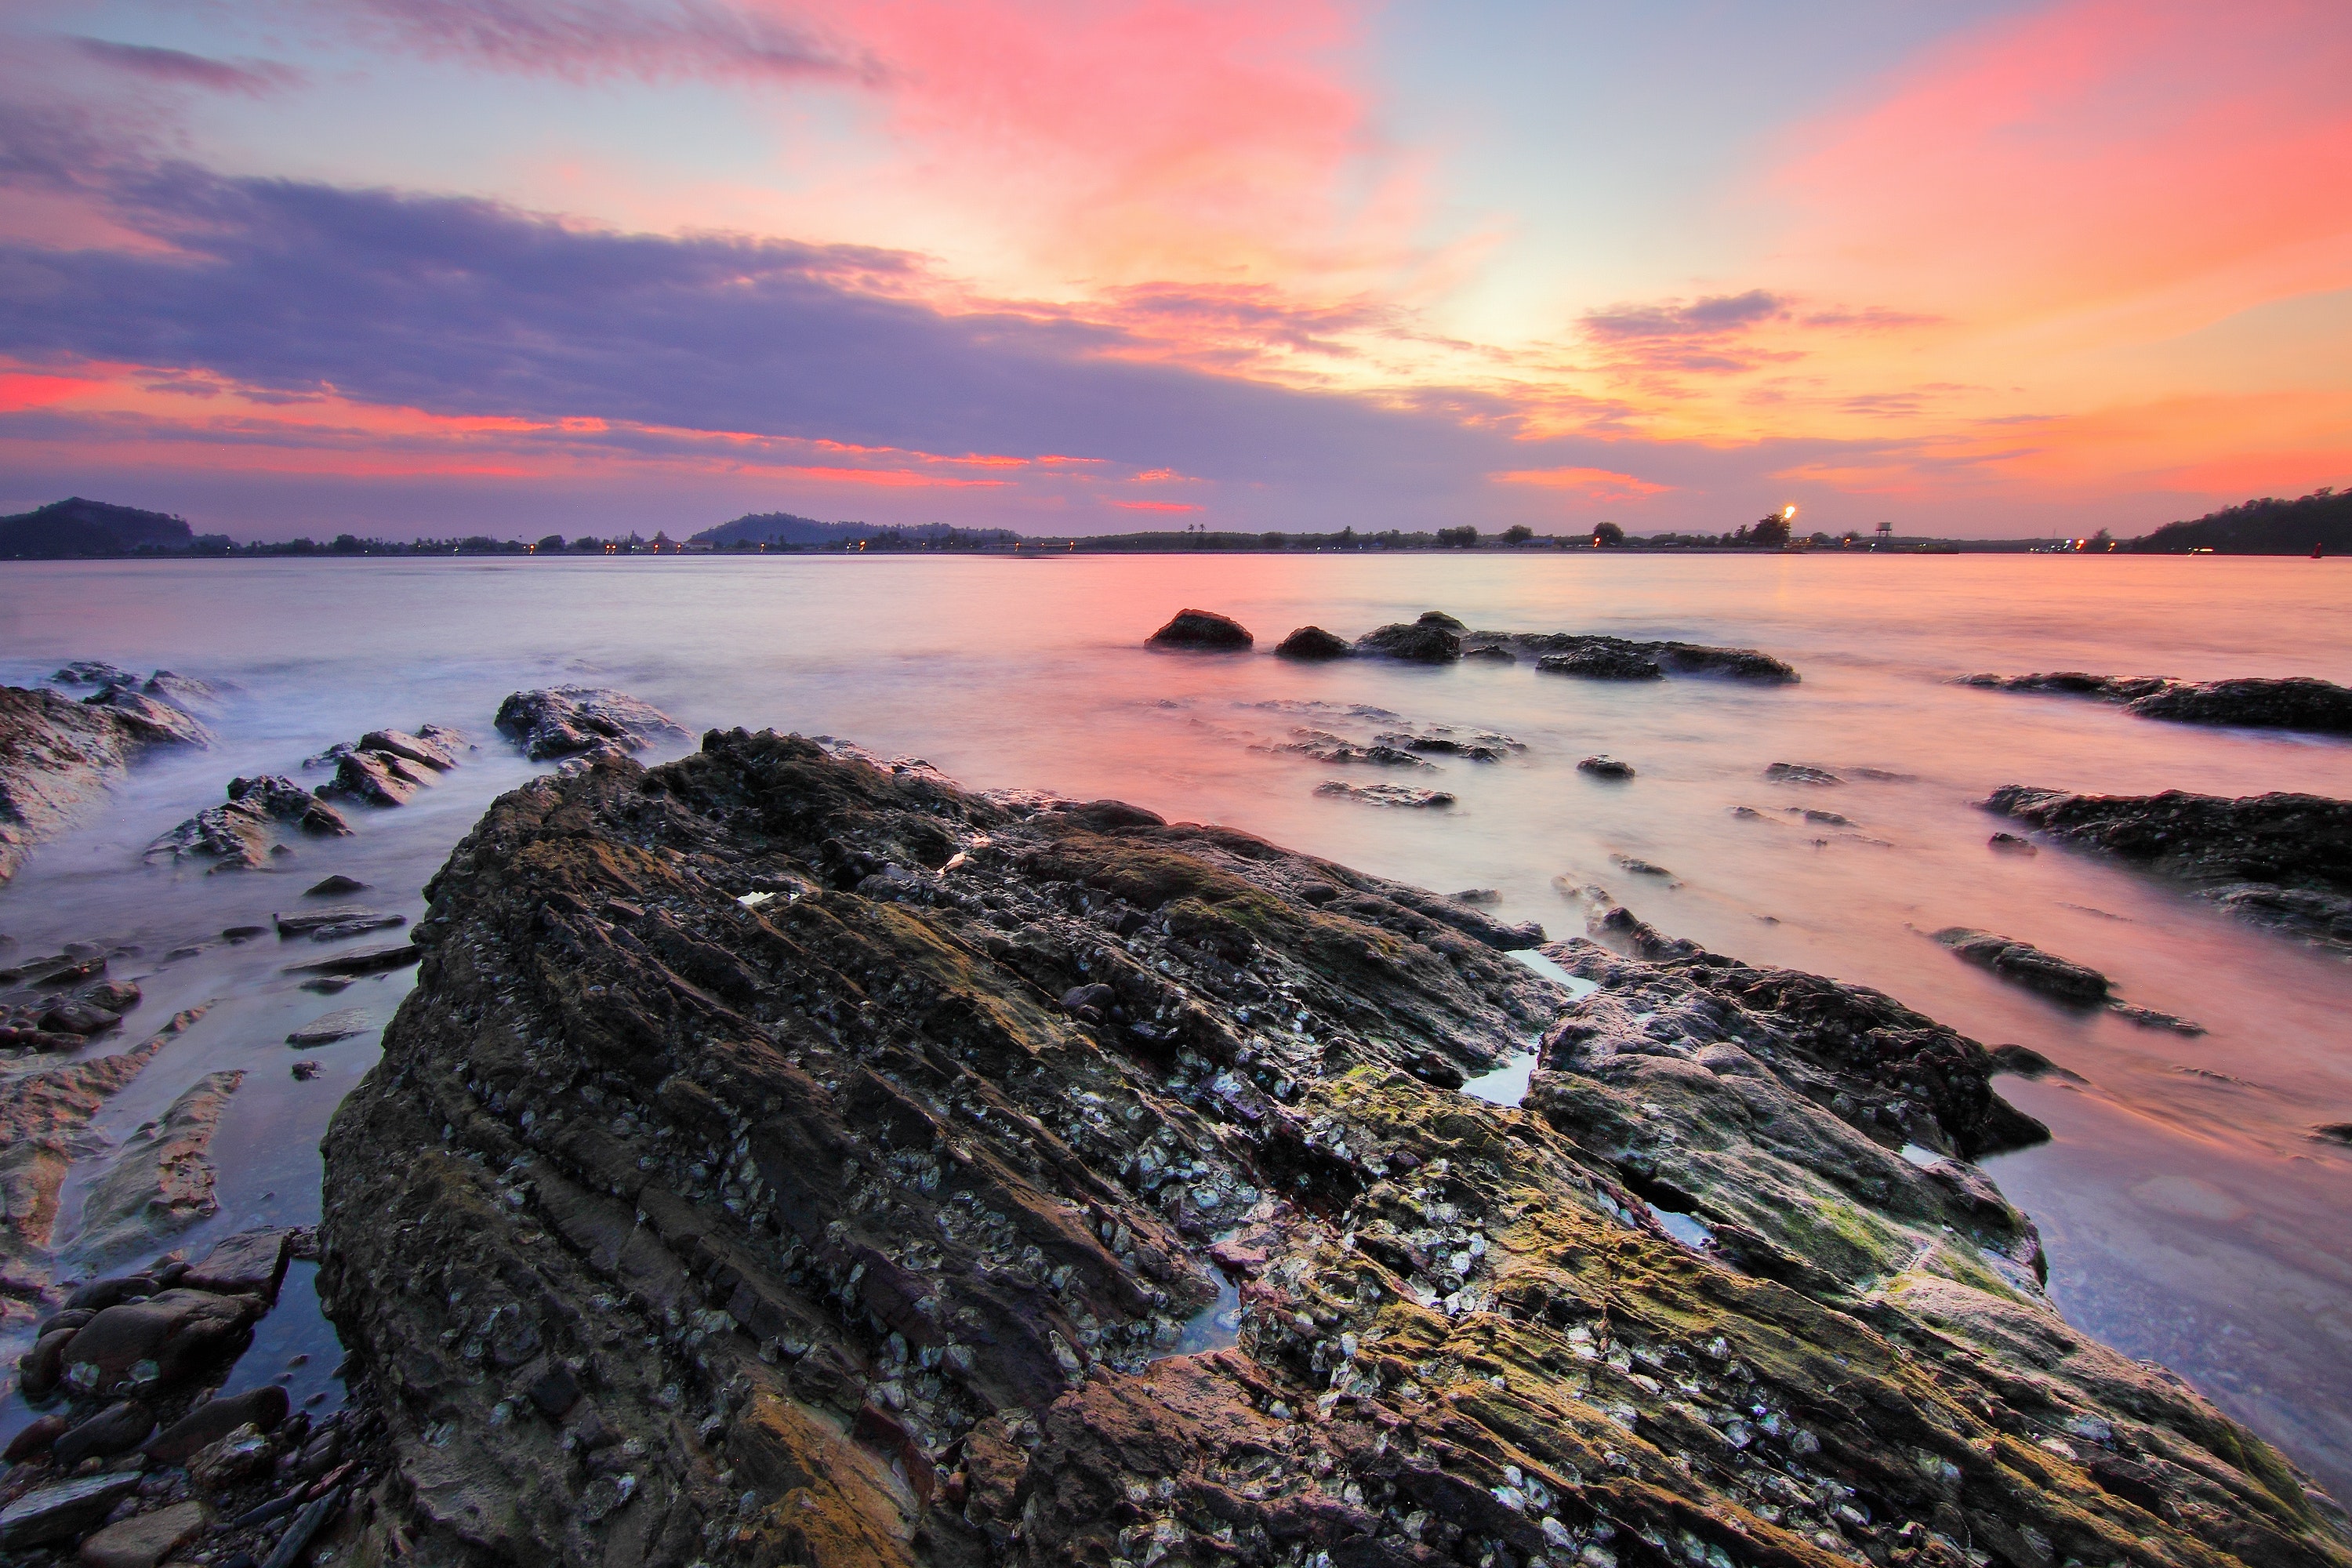
body of water, sky, nature, natural landscape, shore, coast, sea, water, rock, horizon, ocean, sunset, cloud, sunrise, morning, reflection, tide pool, beach, evening, coastal and oceanic landforms, inlet, dawn, afterglow, landscape, headland, wave, calm, bay, dusk, sunlight, wind wave, tide, loch, bank, skerry, river, promontory